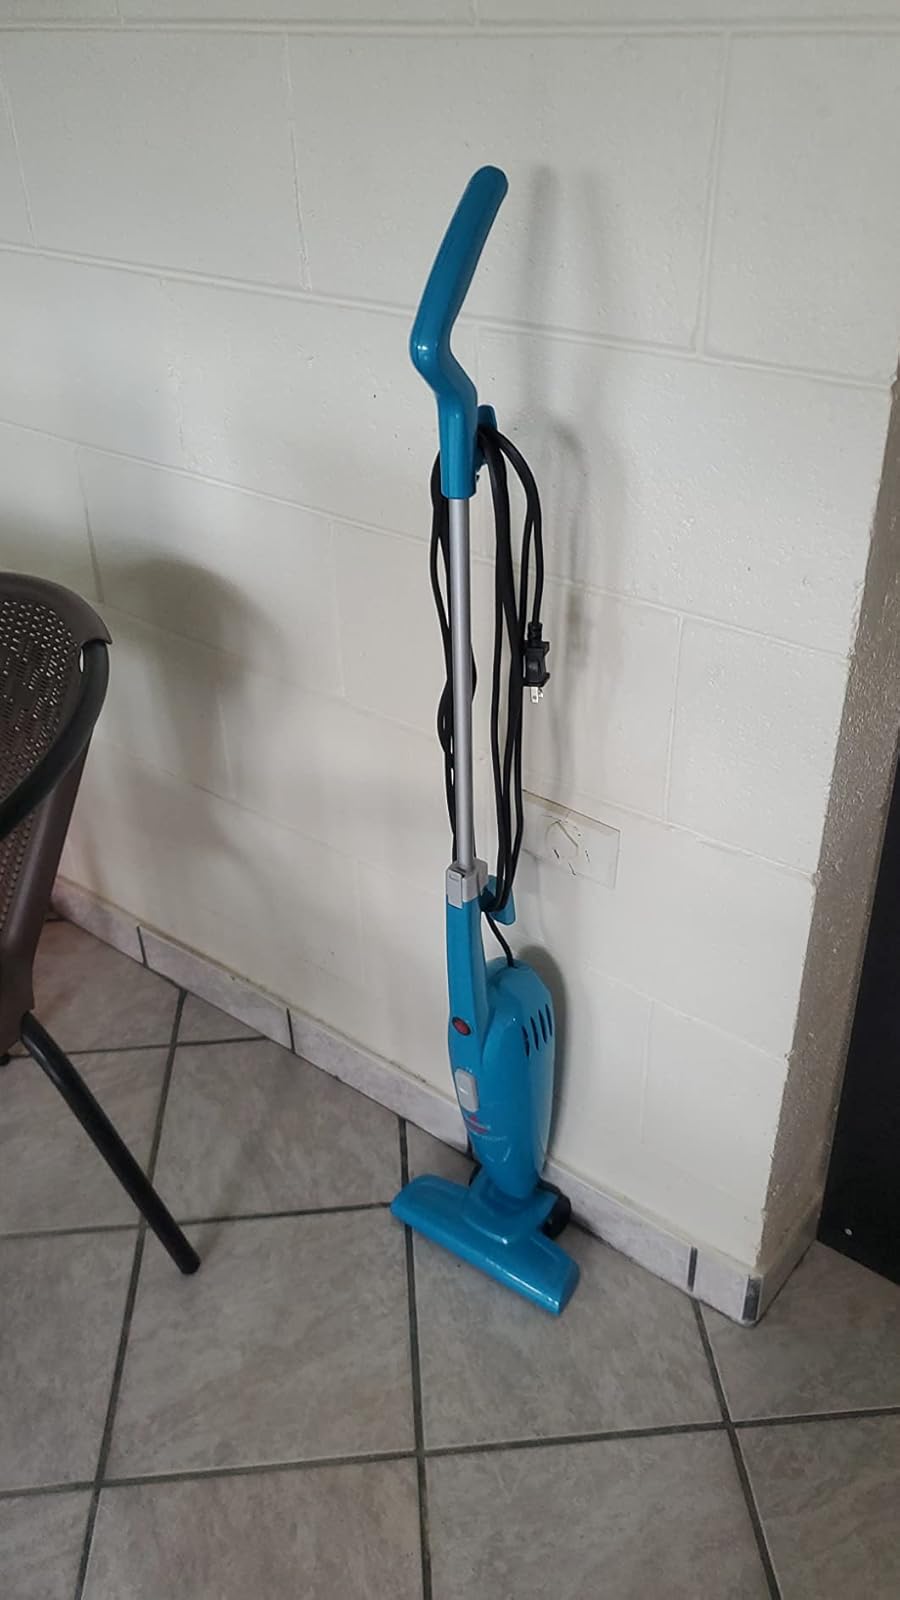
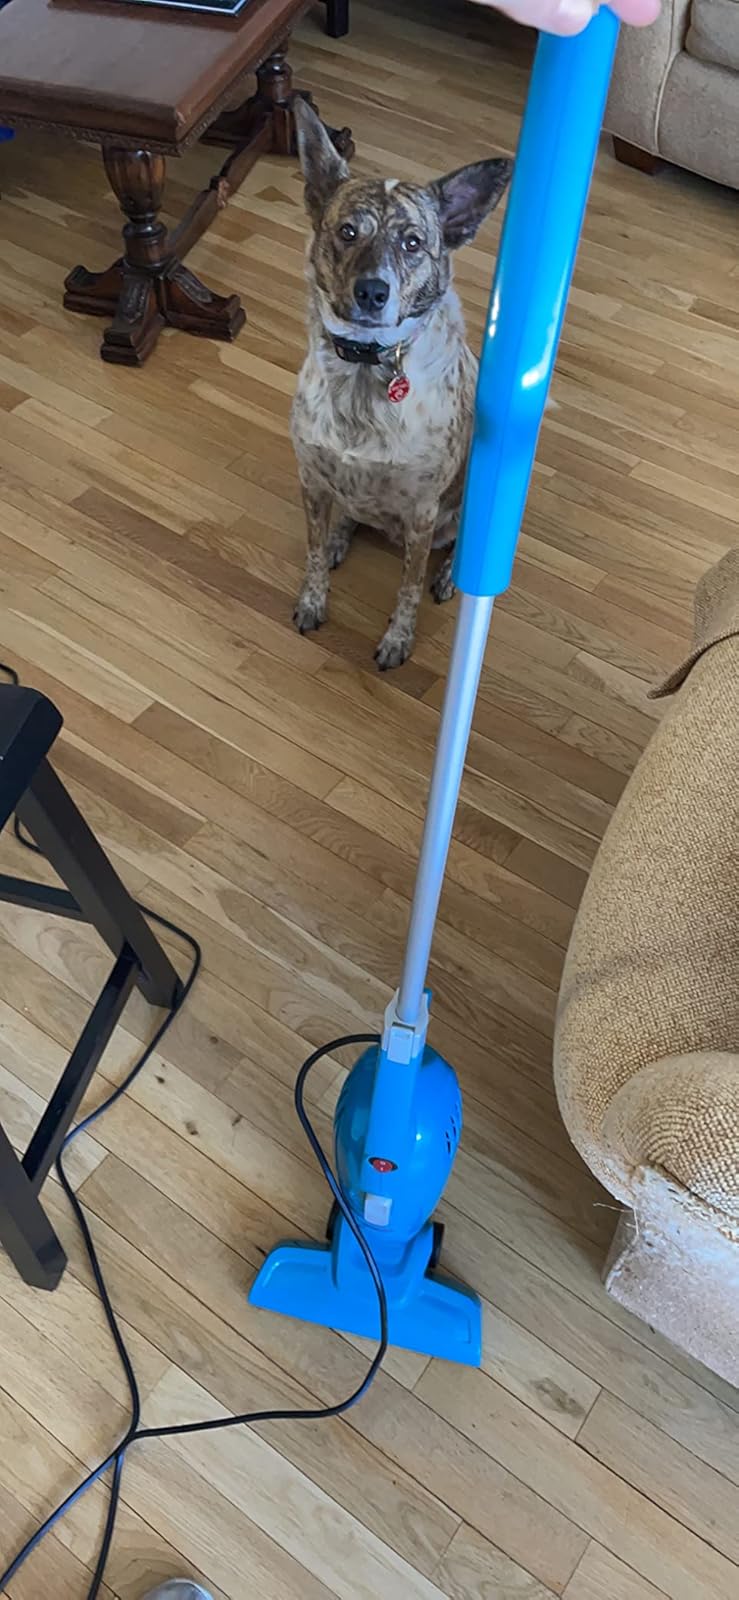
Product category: items_vacuum
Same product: yes